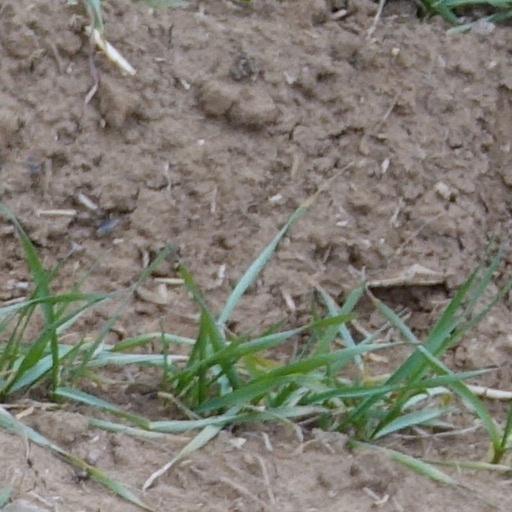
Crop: wheat